Spectrum News

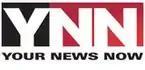
Logo as Your News Now used from 2009 to 2013.

In August 2009, TWC launched YNN Buffalo on its Buffalo, New York area systems; the "YNN" brand (which stood for "Your News Now") was later adopted that August on its Rochester news channel (then known as "R News"). On February 12, 2010, Time Warner Cable announced plans to have the remainder of its New York–based news channels – with the exception of NY1 – adopt the "YNN" brand that March. In March 2010, Time Warner Cable announced plans to expand the brand to News 8 Austin and News 14 Carolina. News 8 gradually made the transition first, beginning with the adoption of the "YNN Austin" brand on its Facebook and Twitter accounts. The branding change was implemented on that channel on January 10, 2011; however, News 14 would ultimately retain its name for another two years.